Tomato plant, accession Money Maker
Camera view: bottom (45 deg); turntable rotation: 300 degrees
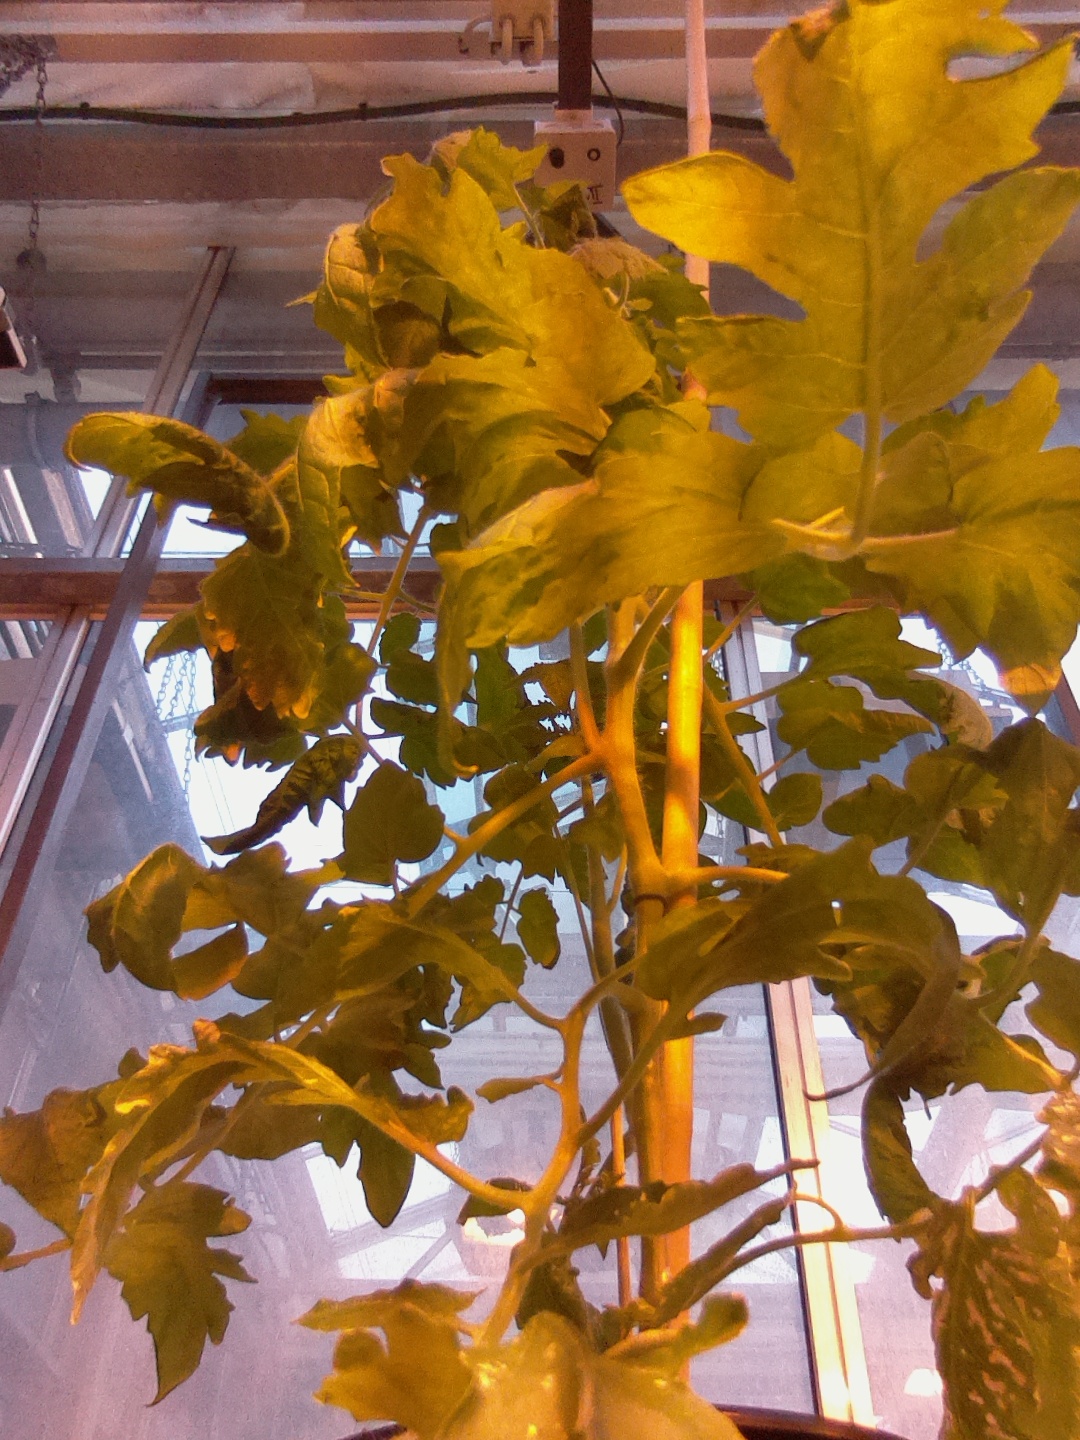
BBCH growth stage 54: 4 inflorescences visible